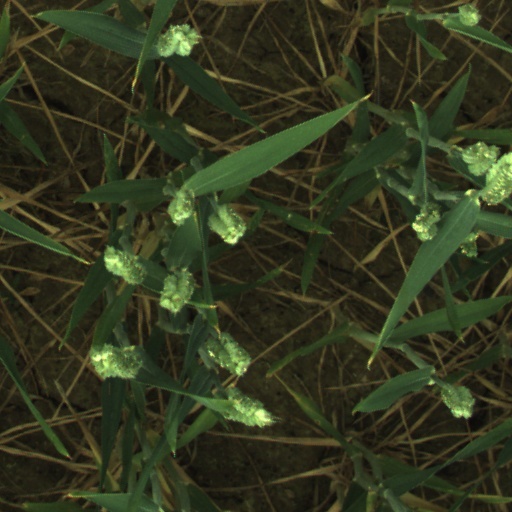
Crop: wheat